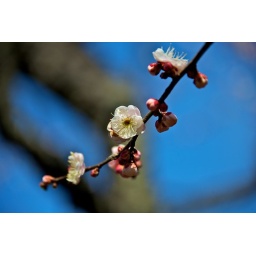
White plum blossoms in the blue sky